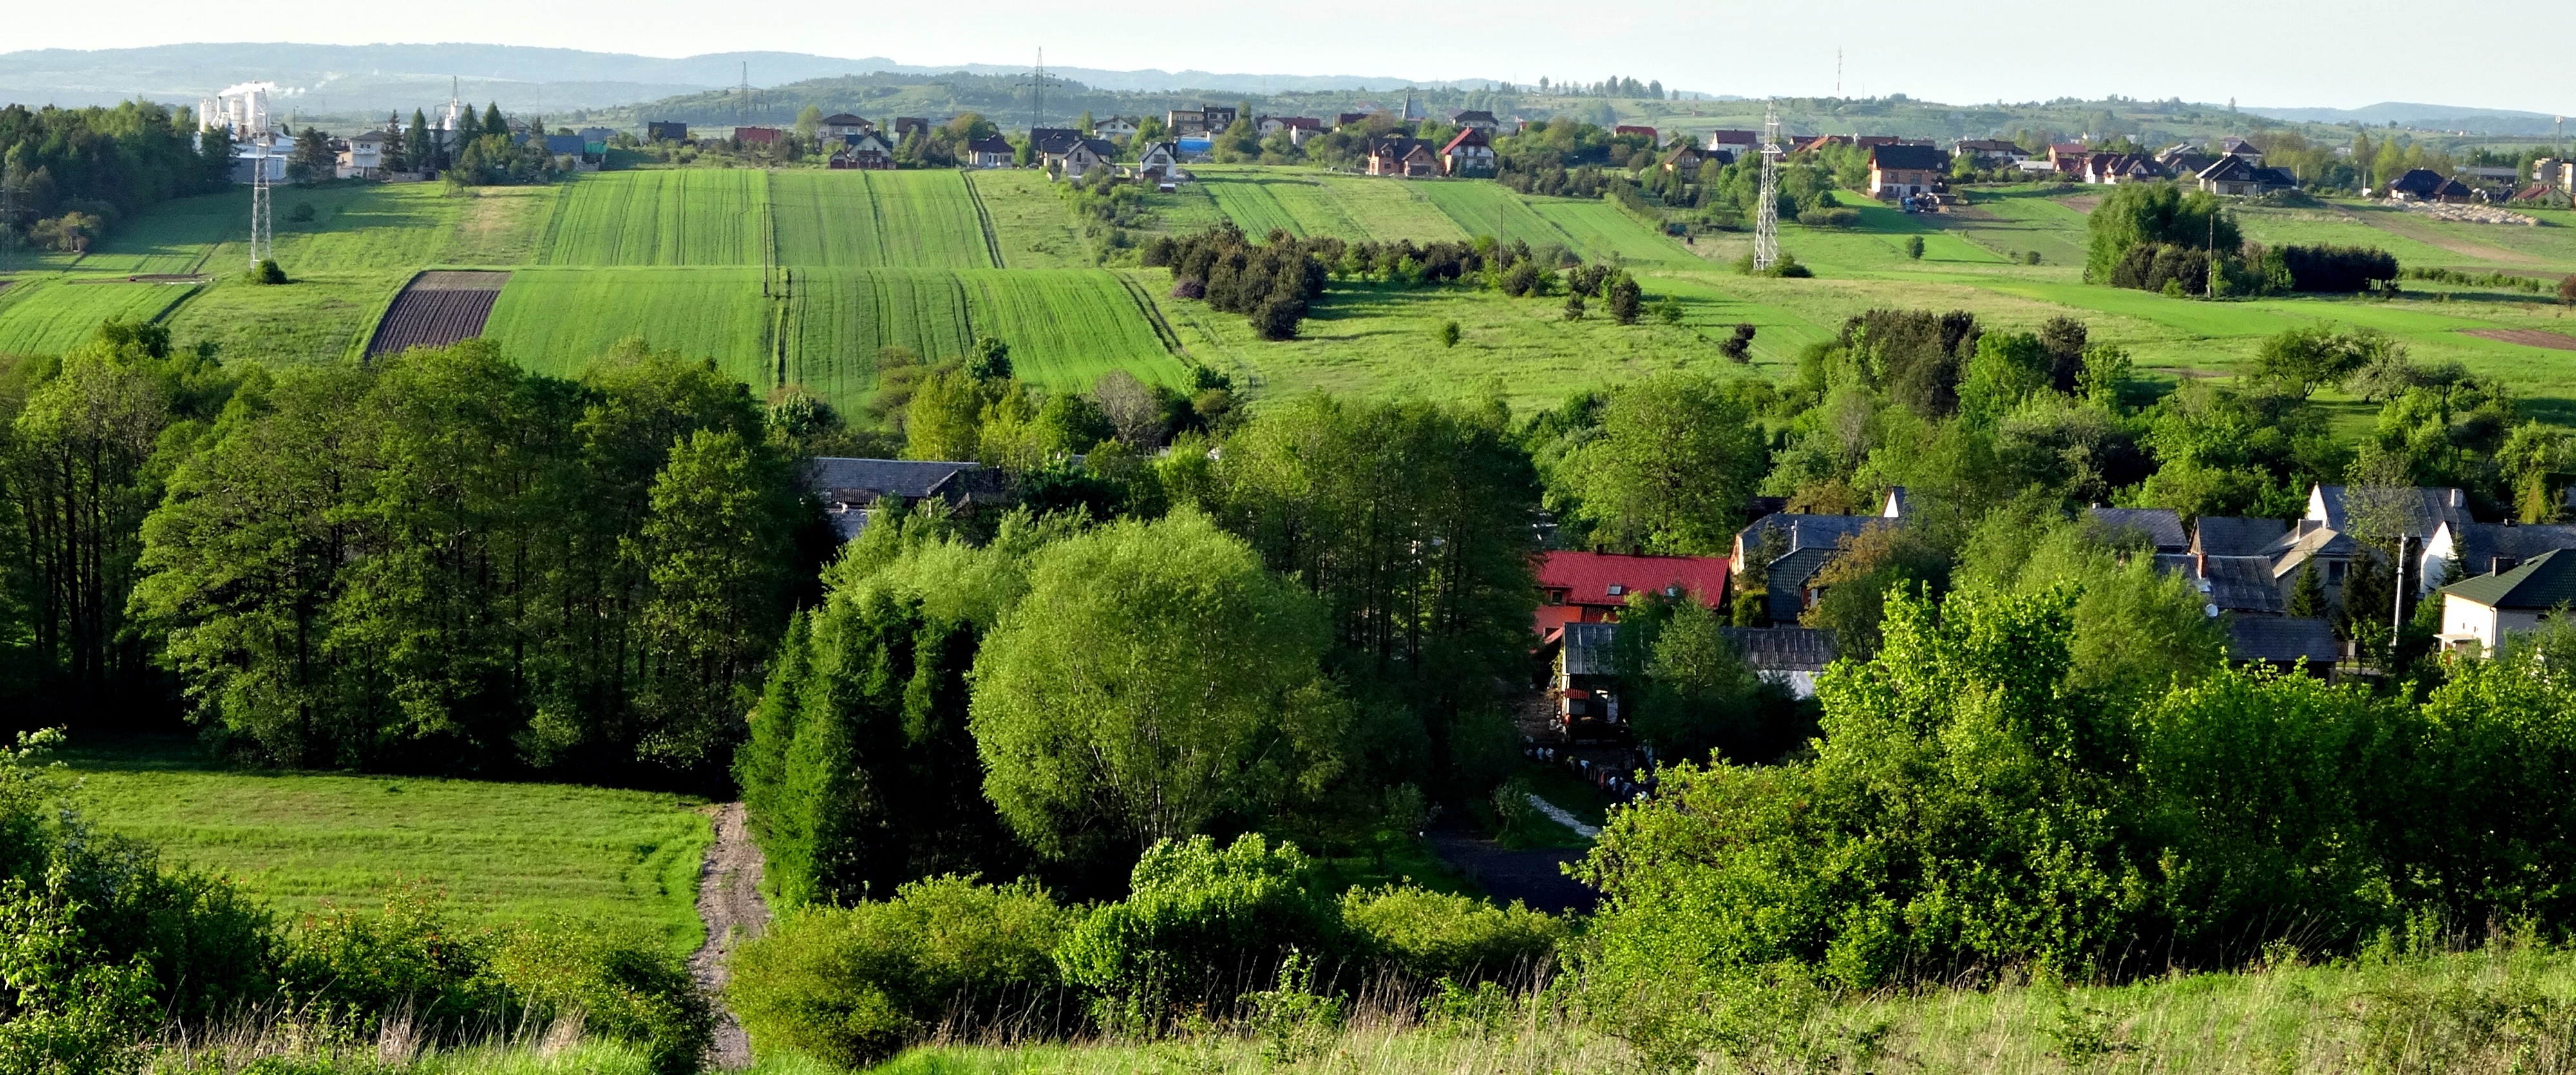
landscape, tree, nature, grass, structure, field, farm, lawn, meadow, hill, valley, spring, green, pasture, agriculture, plain, golf course, grassland, poland, plantation, plateau, estate, ecosystem, rural area, aerial photography, sport venue